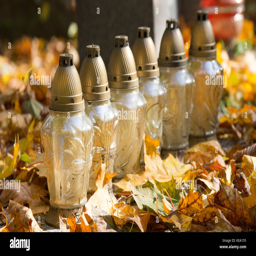
votive candles at the grave with autumn leaves